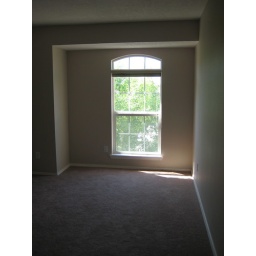
guest bed room. I will not be puting the cat tree in it this time :-)